Home Guard (United Kingdom)

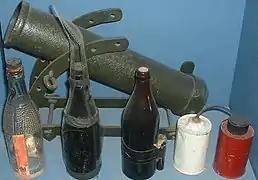
British Home Guard improvised weapons.

The War Office continued to lay down the administrative and logistical foundations for the LDV organisation. Eden's public words were generally interpreted as an explicit promise to provide everyone who volunteered with a personal firearm. In retrospect, it was recognised that recruitment would have been better limited to the numbers required (and capable of being armed), with later volunteers given places on a waiting list. However, once volunteers had been enlisted, it was considered impossible from a public relations perspective to then dismiss them. Nevertheless, the regular forces saw no priority in providing more arms and equipment to the new force than would have been needed had numbers been properly constrained in the first place.